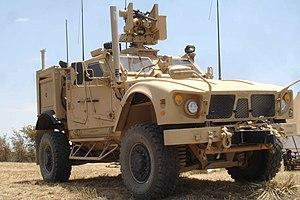
Le Oshkosh M-ATV est un véhicule militaire fabriqué par Oshkosh Corporation. Il est destiné à remplacer le HMMWV dans les zones de combat.